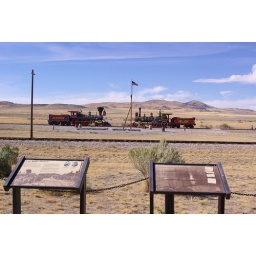
This is where East met West in the race to build a railroad from coast to coast.